Donatella Rettore

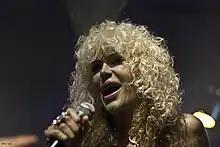
Donatella Rettore in 2008

Donatella Rettore, also simply known as Rettore (born 8 July 1955, in Castelfranco Veneto, Province of Treviso) is an Italian singer and songwriter.